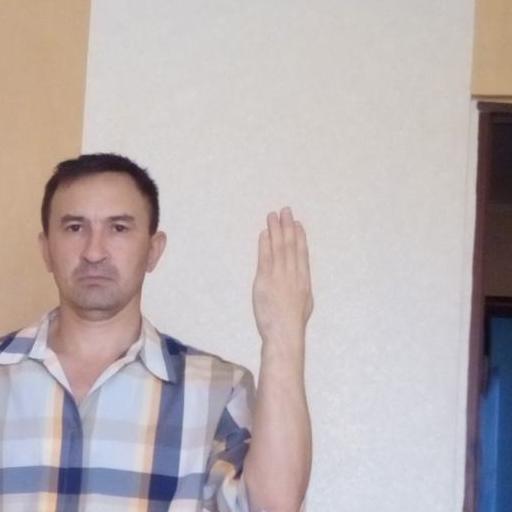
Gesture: stop_inverted